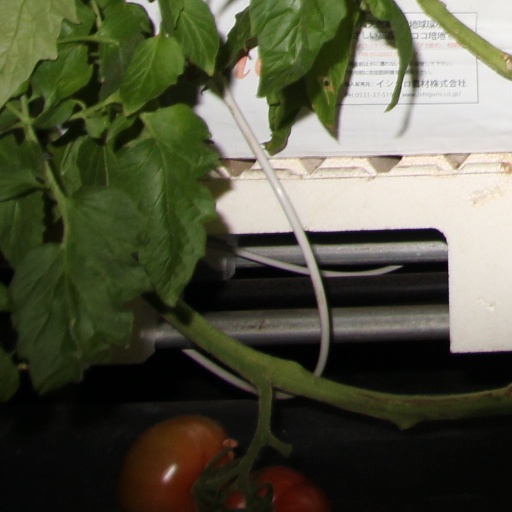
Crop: tomato